Back River (Nunavut)

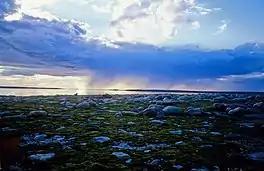
A view on Garry Lake

The Back River constitutes a long and difficult voyage, taking over a month of hard work by strong and experienced Arctic (duo) canoeists. The Back is much more challenging than either the Kazan River or the Dubawnt River. Many rapids end in dense "rock gardens" rendering portaging often mandatory. Such portages must be conducted on bare rocks and occasionally unstable boulders. The need for portage is generally lower after a set of rapids known as the "Escape Rapids", thereafter very many rapids (but not all) can be run, as the river becomes less rocky and risky. Water level permitting, two further areas of runable rapids are notable: Sandhill rapids generally navigated on the left bank, Wolf rapids on the right.